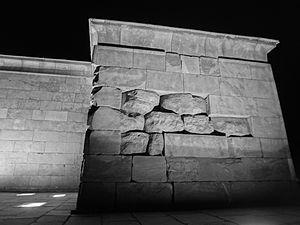
Le temple d'Amon, situé à l'origine à Debod, aussi connu comme le Temple de Debod, est un temple nubien de l'Égypte antique, datant du -IIᵉ siècle, dédié au dieu égyptien Amon. Il a été reconstruit et, en 1972, ouvert au public en Espagne à Madrid dans le parc de l'Ouest, sur la montagne de Príncipe Pío, à proximité du Palais royal de Madrid.